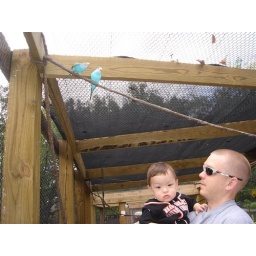
I'm not too sure about all these birds flying around me!